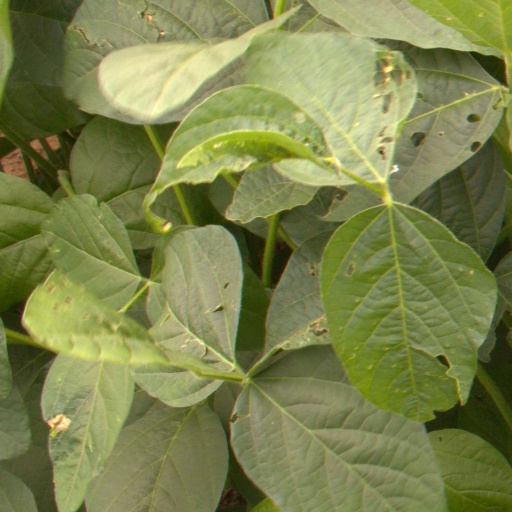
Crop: soybean